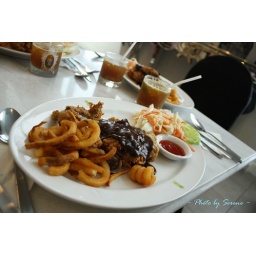
black pp chicken chop in zang toi